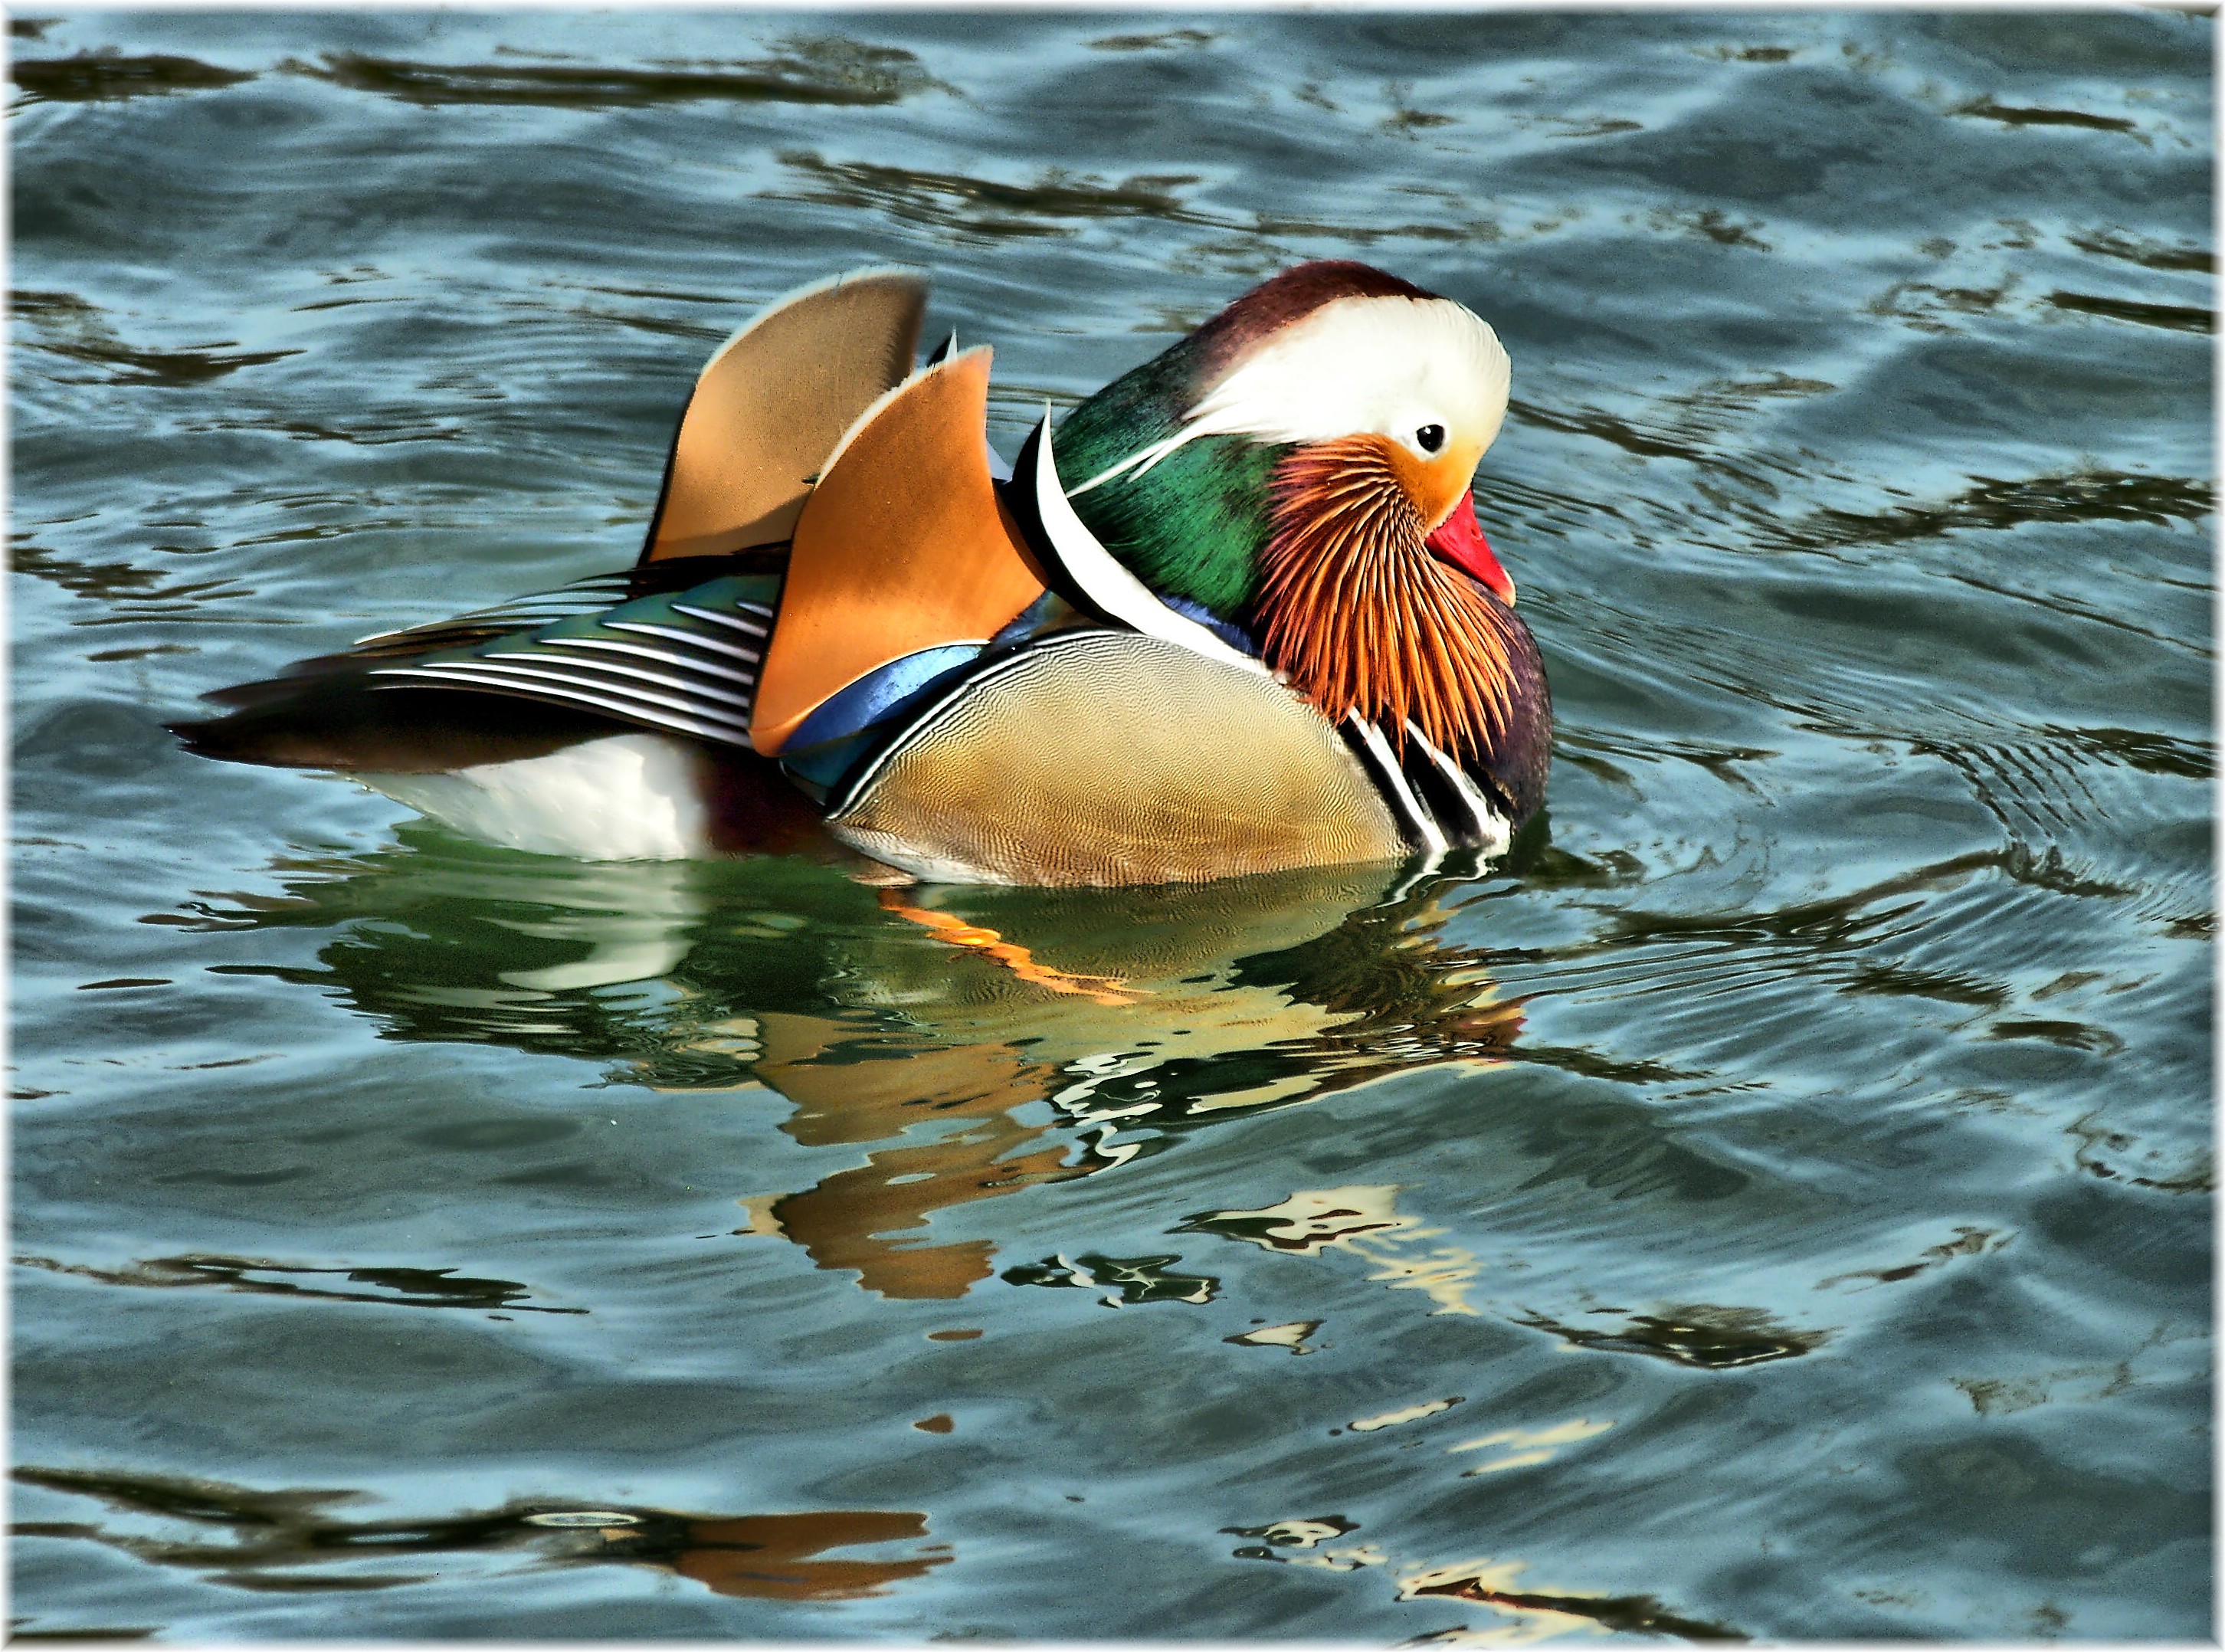
water, nature, bird, wing, wildlife, reflection, beak, fauna, aves, duck, mandarin, vertebrate, agua, naturaleza, natureza, natur, reflexions, waterfowl, water bird, mallard, animales, patos, auga, animais, ducks geese and swans, seaduck